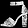
Label: Sandal